A Clockwork Orange (film)

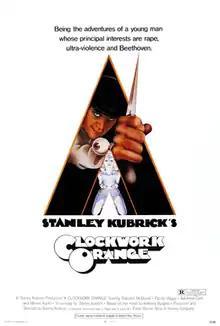
US theatrical release poster by Bill Gold

A Clockwork Orange is a 1971 dystopian crime film written, produced, and directed by Stanley Kubrick, based on Anthony Burgess's 1962 novel. It employs disturbing and violent themes to comment on psychiatry, juvenile delinquency, youth gangs, and other social, political, and economic subjects in a dystopian near-future Britain.